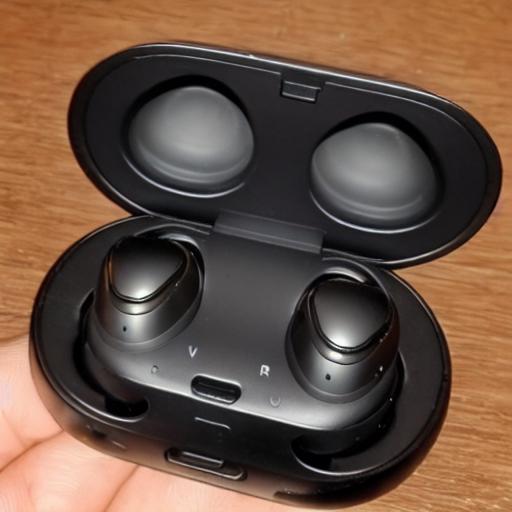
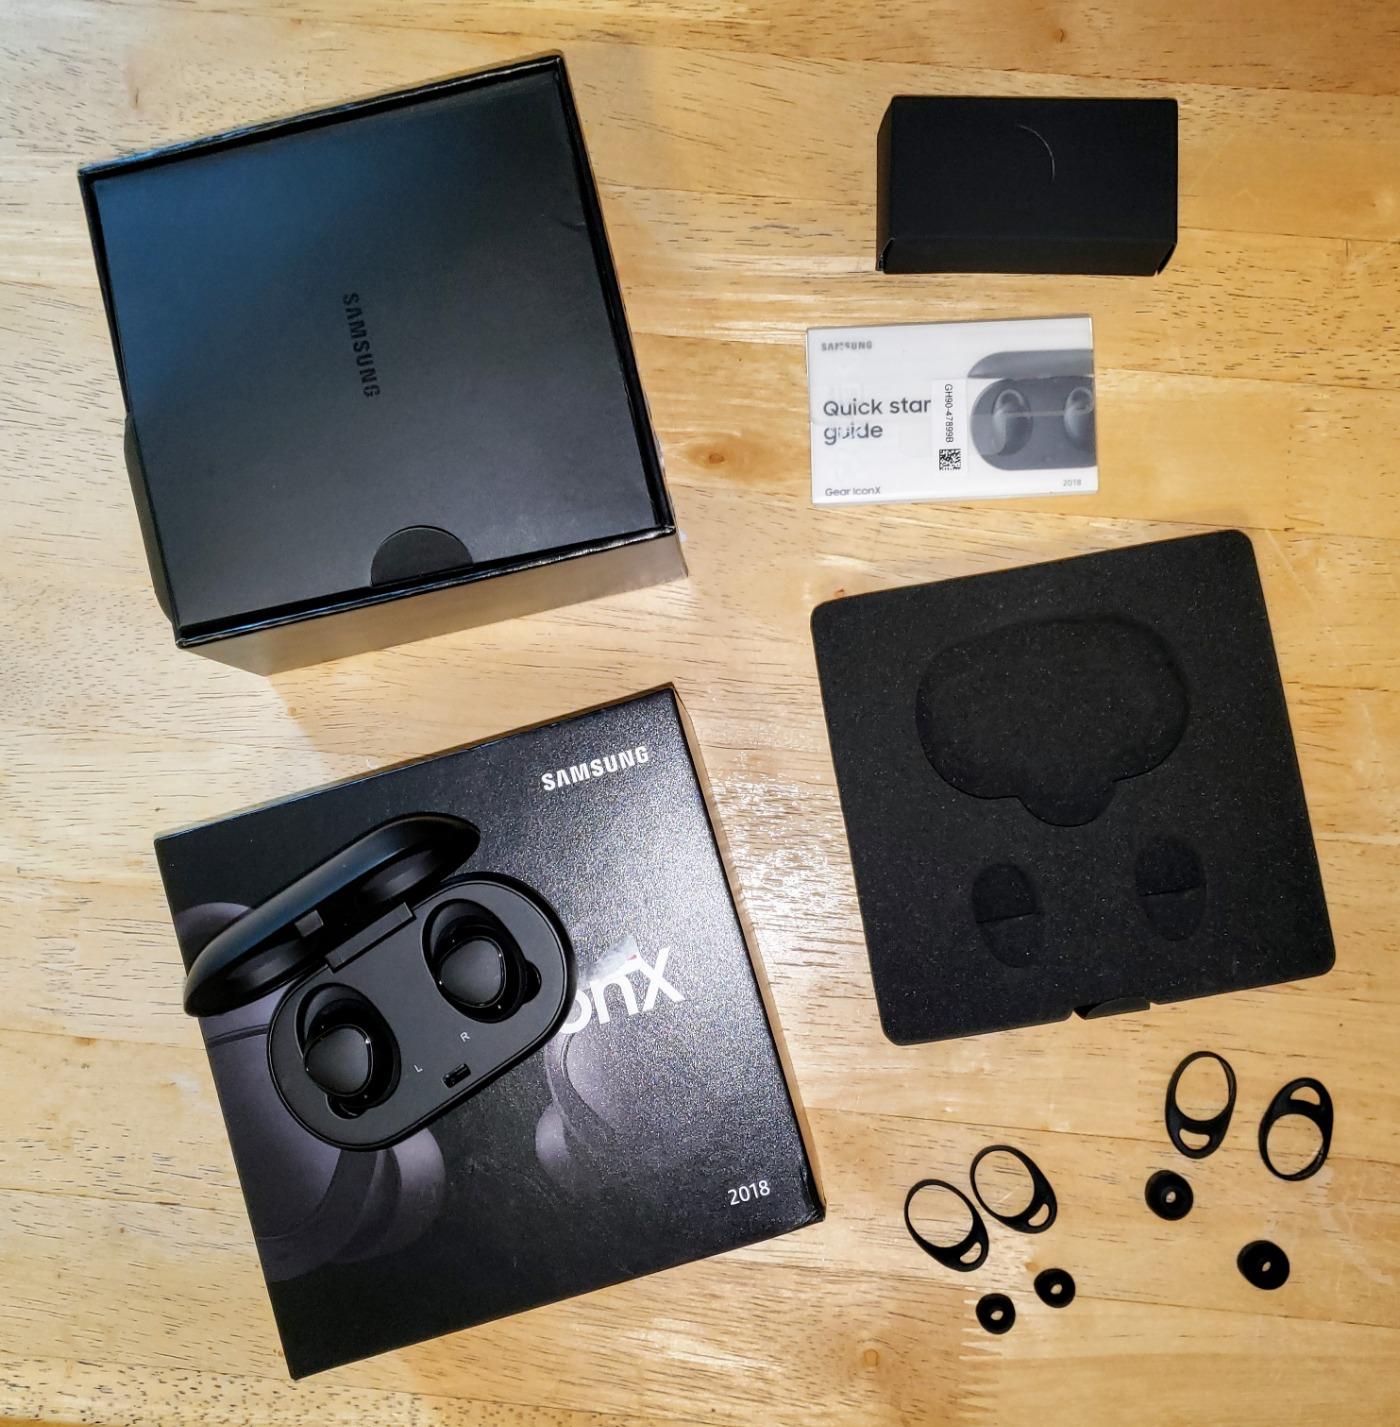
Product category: earbuds
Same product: no